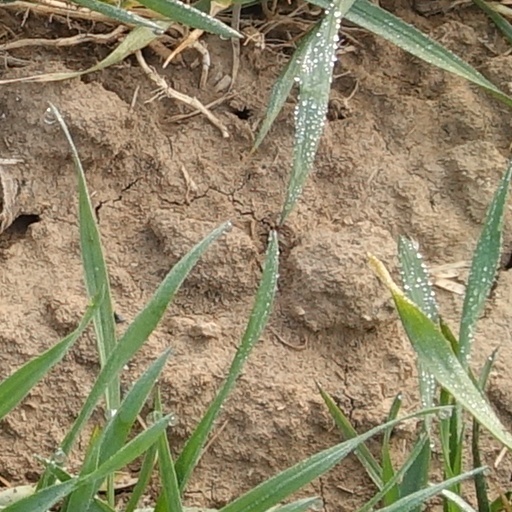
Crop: wheat